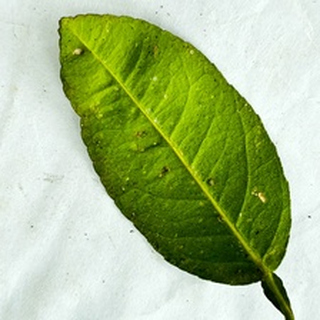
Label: lemon_sooty_mould